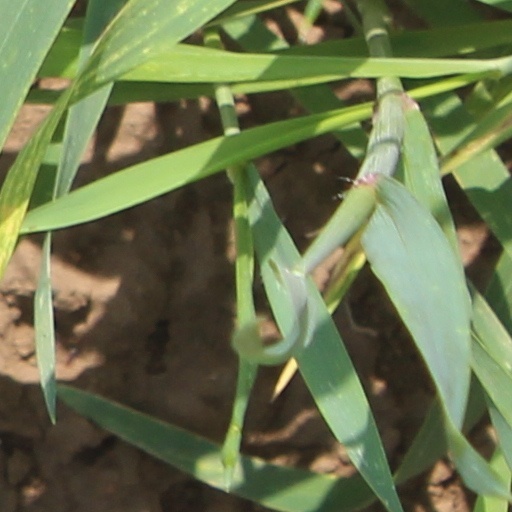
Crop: wheat